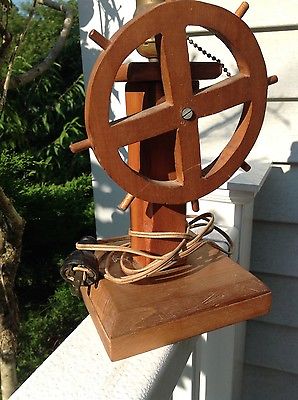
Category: lamp